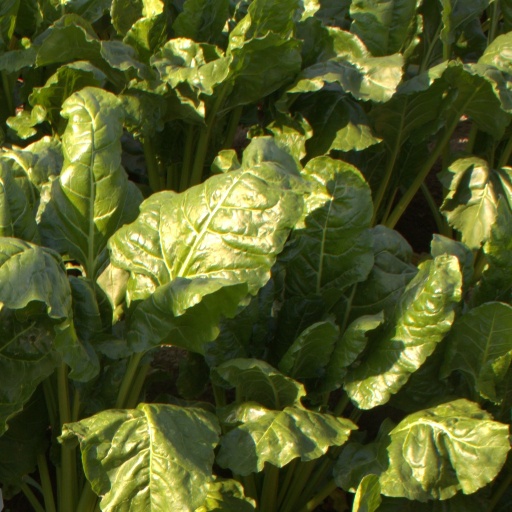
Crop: sugar beet